Baryancistrus chrysolomus

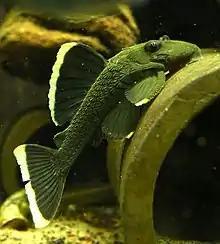
A specimen of "B. chrysolomus" in an aquarium

Baryancistrus chrysolomus is a species of armored catfish from South America. It is endemic to the Xingu River basin in Brazil. Adults of the species are most frequently found under flat rocks on the river bottom in places with fine sediments, whereas juveniles are found under rocks in marginal areas near river banks. The species reaches in total length and feeds on the diatoms and invertebrate larvae associated with fine sediments such as sand. It is present in the aquarium trade, where it is referred to as the mango pleco or by its L-number, L-047.